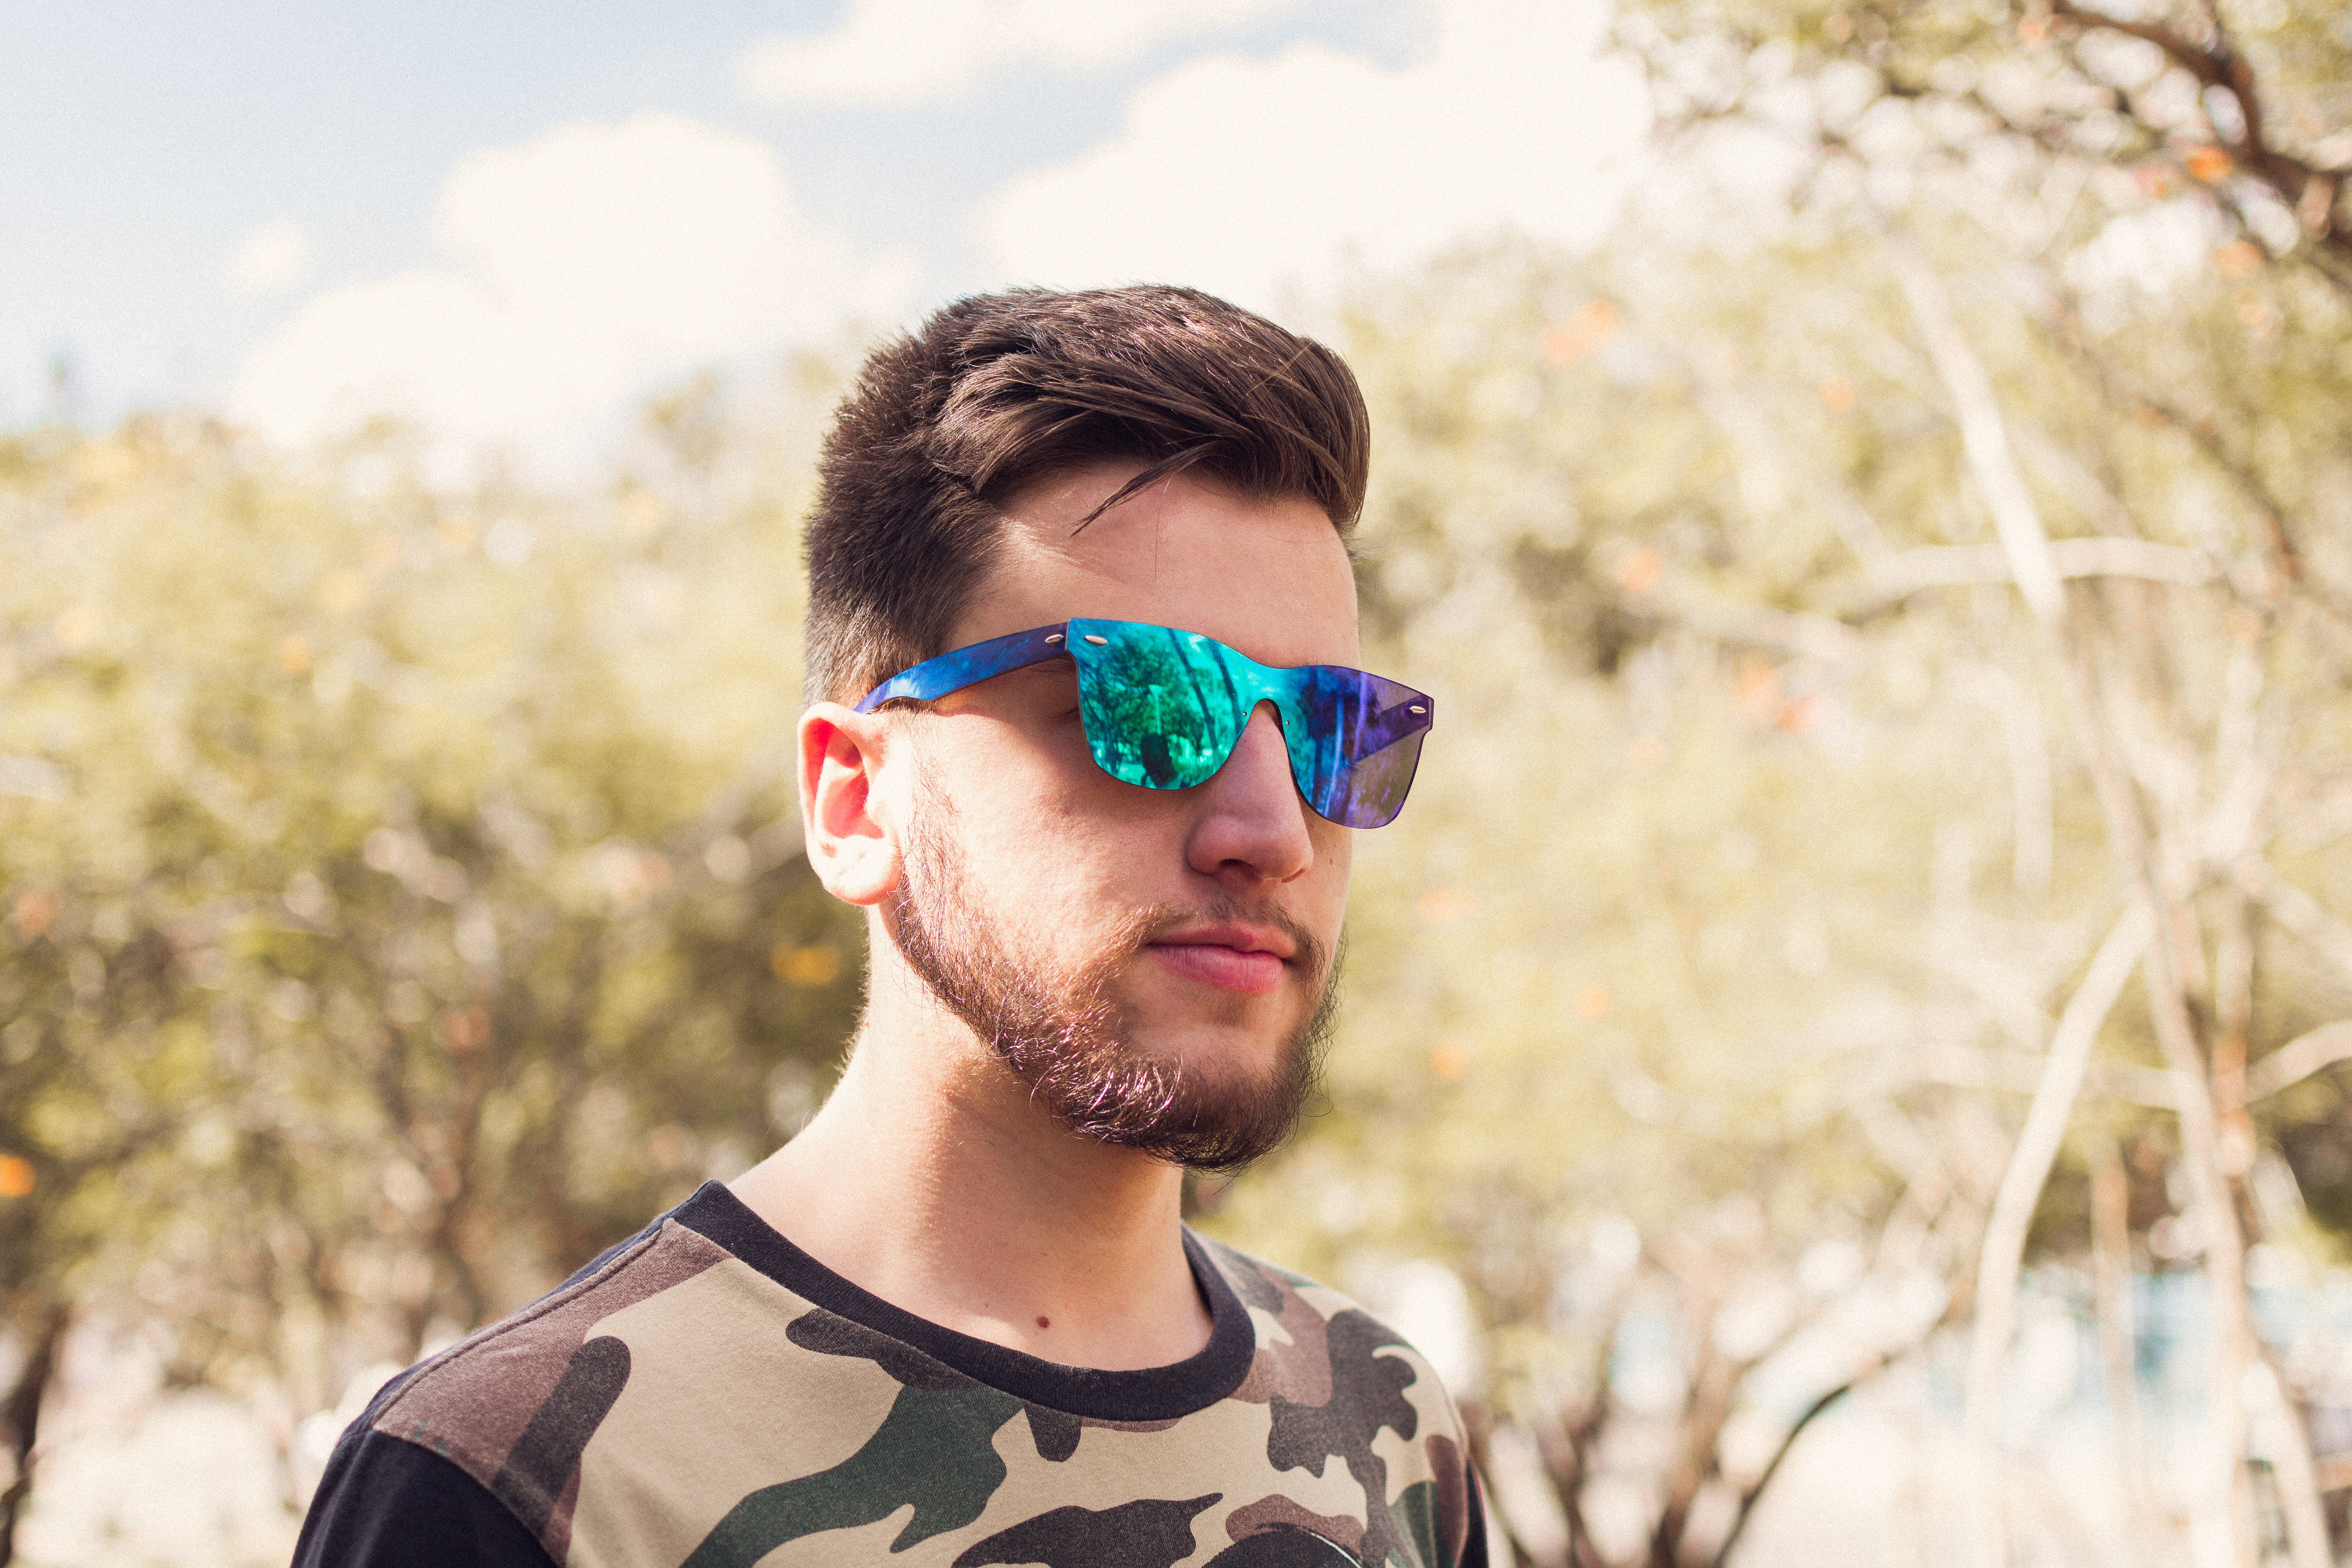
eyewear, hair, sunglasses, face, glasses, cool, head, facial hair, vision care, fun, beard, eye, photography, summer, human, sunlight, spring, tree, personal protective equipment, goggles, plant, moustache, neck, vacation, ear, portrait photography